Bangladesh Fire Service & Civil Defence

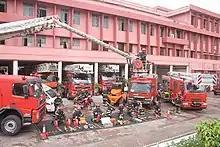
Firefighters at work in front of the Bangladesh Fire Service & Civil Defence Headquarters building

The Bangladesh Fire Service and Civil Defence (FSCD) operates through multiple specialized departments, including Operations, Maintenance, Training, Planning and Development, Administration, and Finance. These departments work in coordination to ensure the effective delivery of emergency response services, fire prevention, disaster preparedness, and technical rescue operations across the country.